Hawaii Five-0 (2010 TV series) season 9

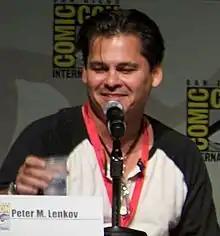
Peter M. Lenkov returned as executive producer and showrunner for a ninth consecutive season since the series' inception in 2010.

On April 18, 2018, CBS renewed the series for a ninth season. Peter M. Lenkov returned as executive producer and showrunner after signing a new multi-year deal with CBS. On July 9, 2018, it was announced that the ninth season is set to premiere on September 28, 2018, for the 2018–19 television season. The season contained the series 200th episode. The season was expected to contain 22 episodes. It was later revealed that the first episode of the season would be a remake of the 1968 episode from the original series, "Hawaii Five-O", also entitled "Cocoon" On August 18, 2018, it was revealed that the 200th episode of the series would be the seventh aired episode of the season. Other series co-star Chi McBride, wrote an episode for the season. On Wednesday, August 22, 2018 with the anticipated landfall of Hurricane Lane, a Category 4 hurricane, in Hawaii CBS reported that they "were closely monitoring the situation" but that production would continue as planned. The following day CBS temporarily shut down production of both "Hawaii Five-0" and "Magnum P.I." until further notice. In a later interview Lenkov confirmed that CBS ordered additional episodes to the season bringing the count to 25. The season finale consisted of two episodes in a two-part story. The series was renewed by CBS for a tenth season on May 9, 2019, which premiered on September 27, 2019.